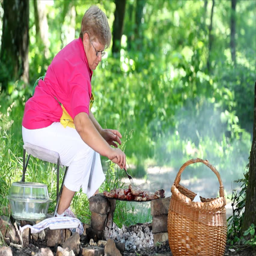
senior lady prepare a barbecue in nature , picnic